Edmund Evans

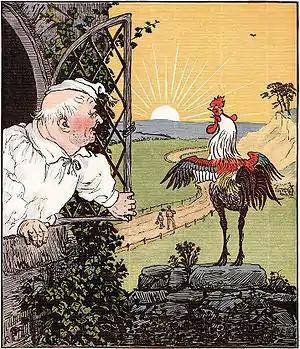
Illustration from "The House that Jack Built" in "The Complete Collection of Pictures & Songs"; engraving and printing by Edmund Evans, illustration by Randolph Caldecott (1887)

Edmund Evans (23 February 1826 – 21 August 1905) was an English wood-engraver and colour printer during the Victorian era. He specialized in full-colour printing, a technique which, in part because of his work, became popular in the mid-19th century. He employed and collaborated with illustrators such as Walter Crane, Randolph Caldecott, Kate Greenaway and Richard Doyle to produce what are now considered to be classic children's books. Little is known about his life, although he wrote a short autobiography before his death in 1905 in which he described his life as a printer in Victorian London.